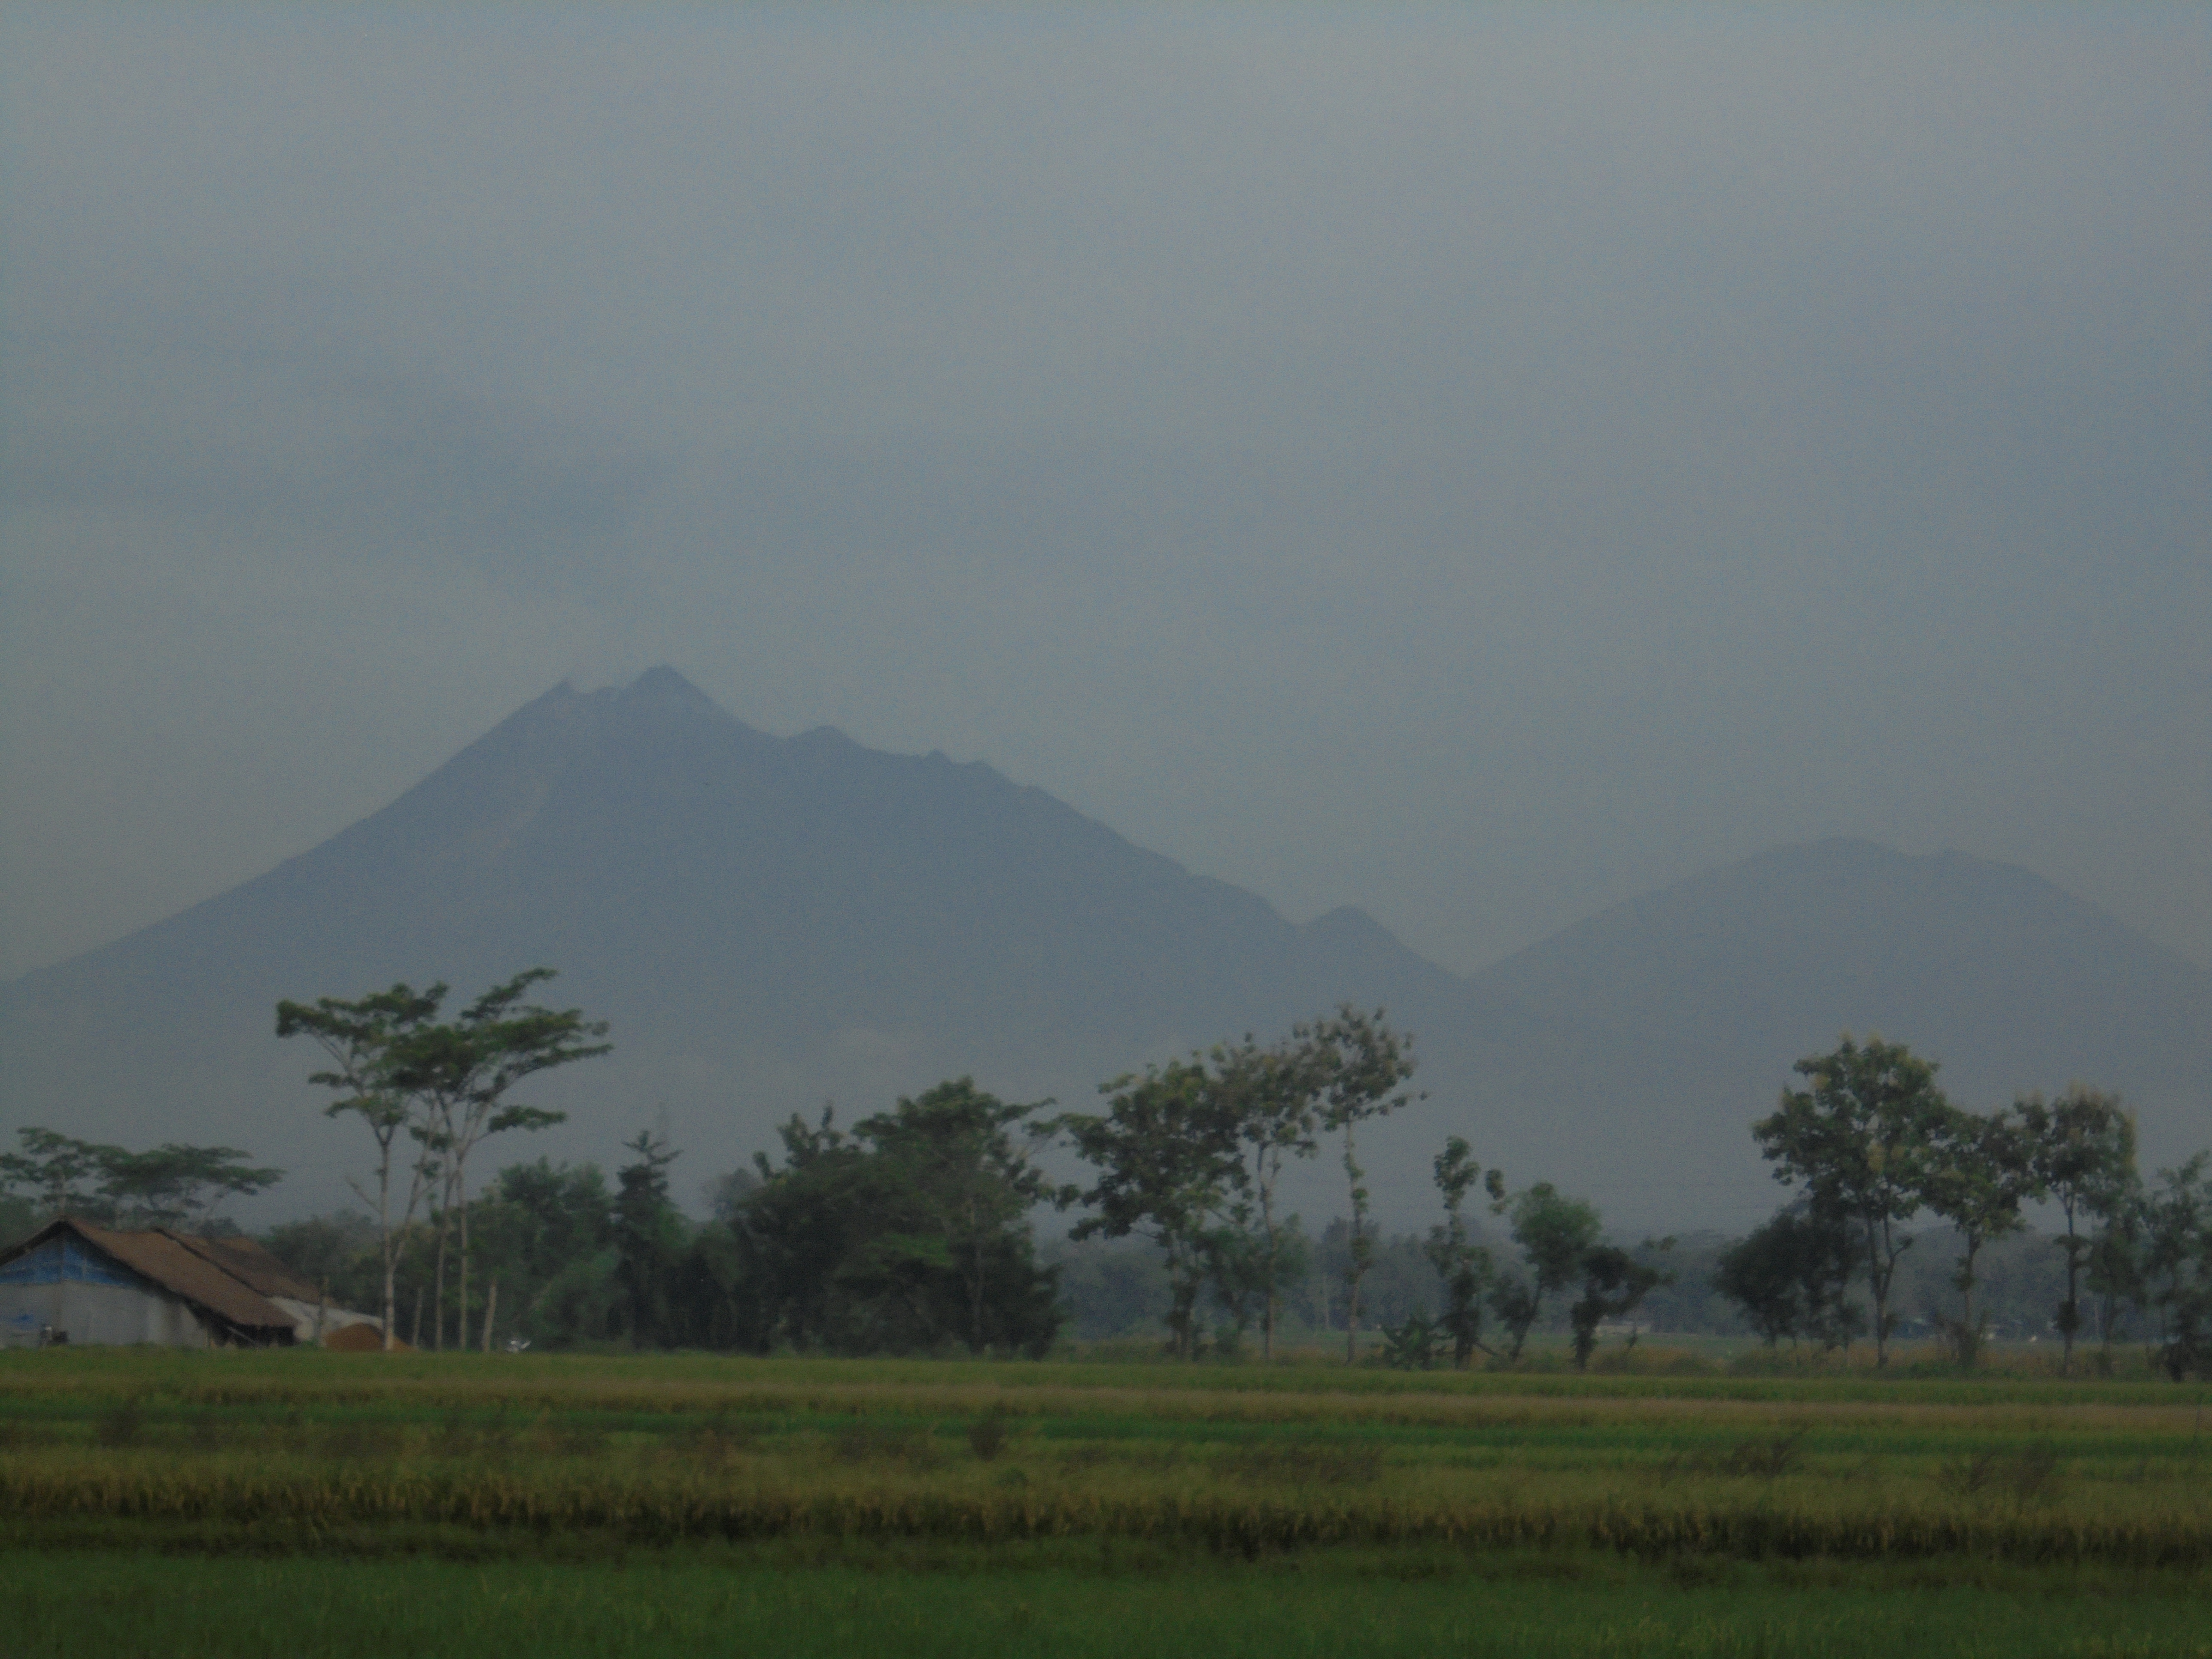
landscape, mountain, merapi, gunung, atmospheric phenomenon, mountainous landforms, sky, highland, hill, plain, grassland, rural area, hill station, cloud, paddy field, haze, tree, mountain range, savanna, field, land lot, wildlife, pasture, farm